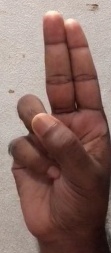
ASL sign: U